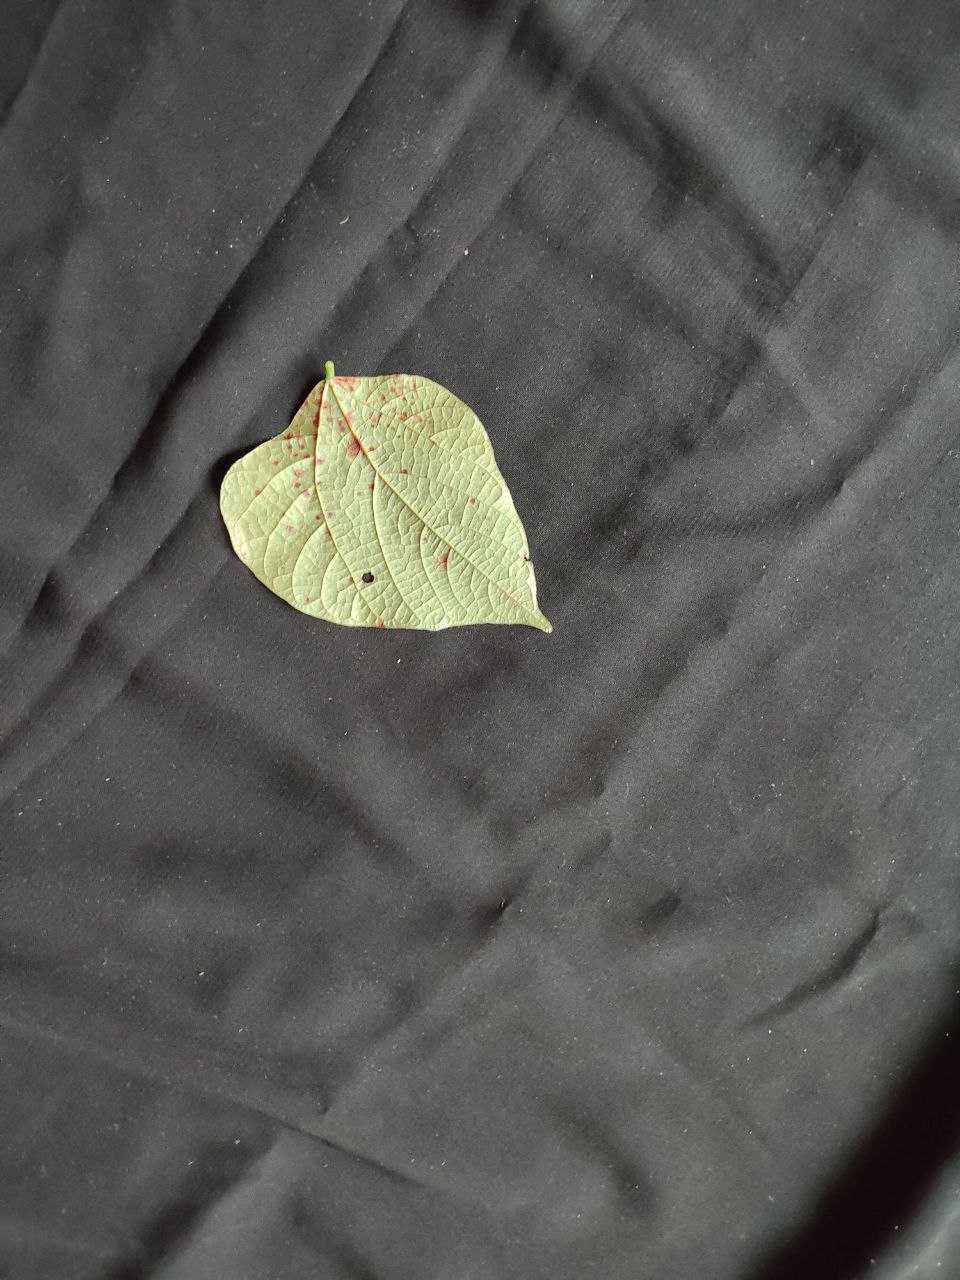
Crop: bean
Leaf condition: Rust